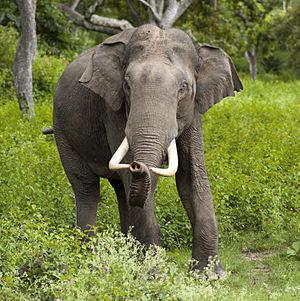
Le Parc national de Bandipur est situé dans le sud de l'État du Karnataka en Inde. Il est contigu avec le Mudumalai National Park dans l'État voisin du Tamil Nadu, le Wynad Wildlife Sanctuary au Kerala, et le Nagarhole National Park au nord-ouest. On y trouve notamment des tigres.